Architecture of Telangana

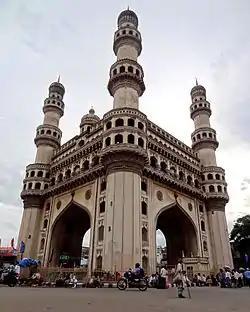
The Charminar in Hyderabad was built by the Golconda Sultanate, 1591

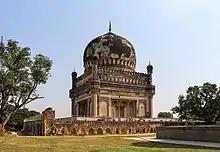
One of the Qutb Shahi tombs.

The architecture of the Golconda Sultanate is very similar to that of other Deccan Sultanates. This Indo-Islamic style is unique to the states of Telangana, Andhra Pradesh, Karnataka and Maharashtra. The ruins of the Golconda Fort is the earliest example. They built elaborate tombs and mosques out of mortared stone.